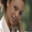
Label: woman